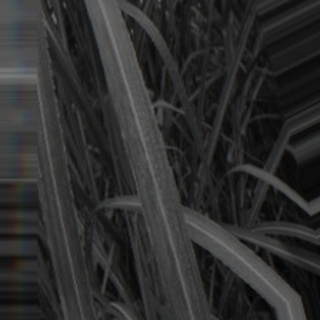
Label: sugarcane_bacterial_blight